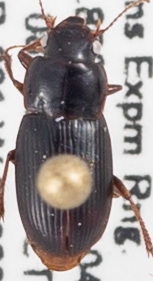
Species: Harpalus desertus
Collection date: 2020-07-08
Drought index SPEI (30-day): -0.03
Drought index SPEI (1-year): -0.71
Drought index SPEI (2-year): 0.17